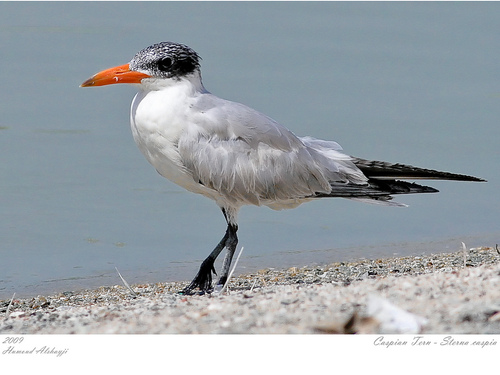
this slender bird has an orange beak with a black and white spotted upper-head, it's breast and belly are white and the wings are grey with the tail being black.
this bird has a long orange bill that is quite big for its body's size, white on its breast, belly, and wings, and black and white rectrices
this light grey and black bird is medium sized and has a very bright orange bill which is quite long.
this bird has a large orange bill, tiny black head, large black tail feathers and huge black tarsus and feet.
this bird has a white breast, light gray back, black and white speckled retrices and crown, and an orange bill.
the white wings have two white wingbars, the beak is short and pointed, and the head is small compared to the body.
this bird has wings that are silver and has an orange billthe bird appears large in size and has an orange beak which is long.
this bird is grey and white with a white belly and a bright orange beak.
a long bird with a white and a gray coloration with a long orange beak.
Species: Caspian Tern